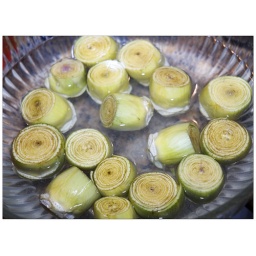
cleaning, paring artichokes, and floating in lemon water